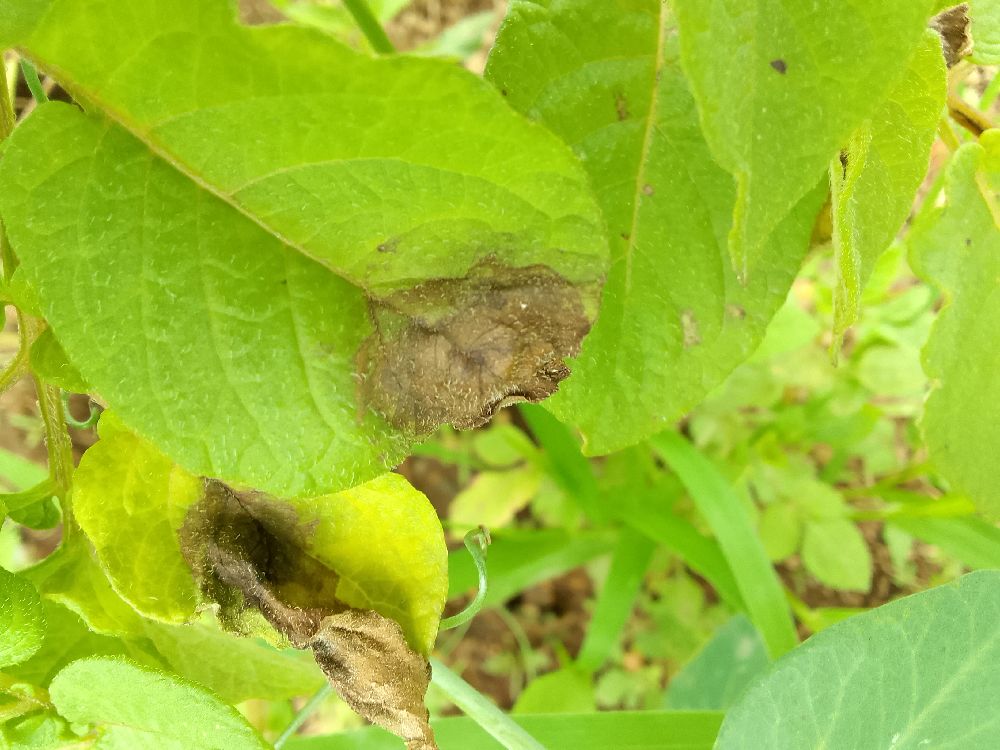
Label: Late blight